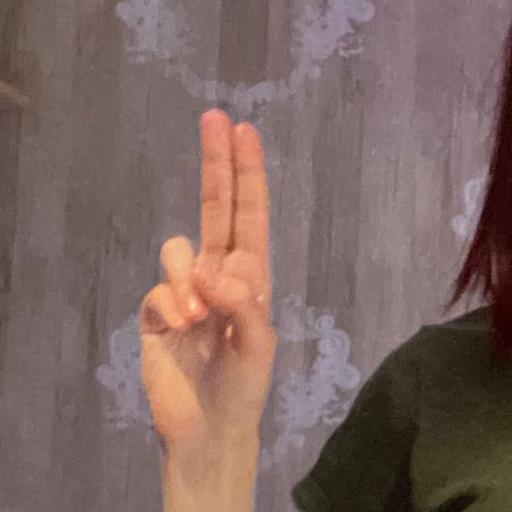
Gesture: two_up